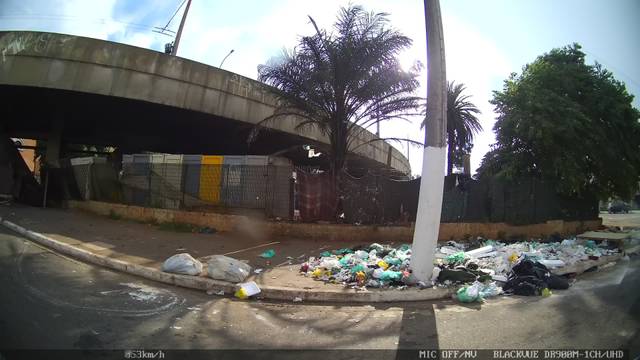
Region: Brazil
Coordinates: -23.543, -46.627